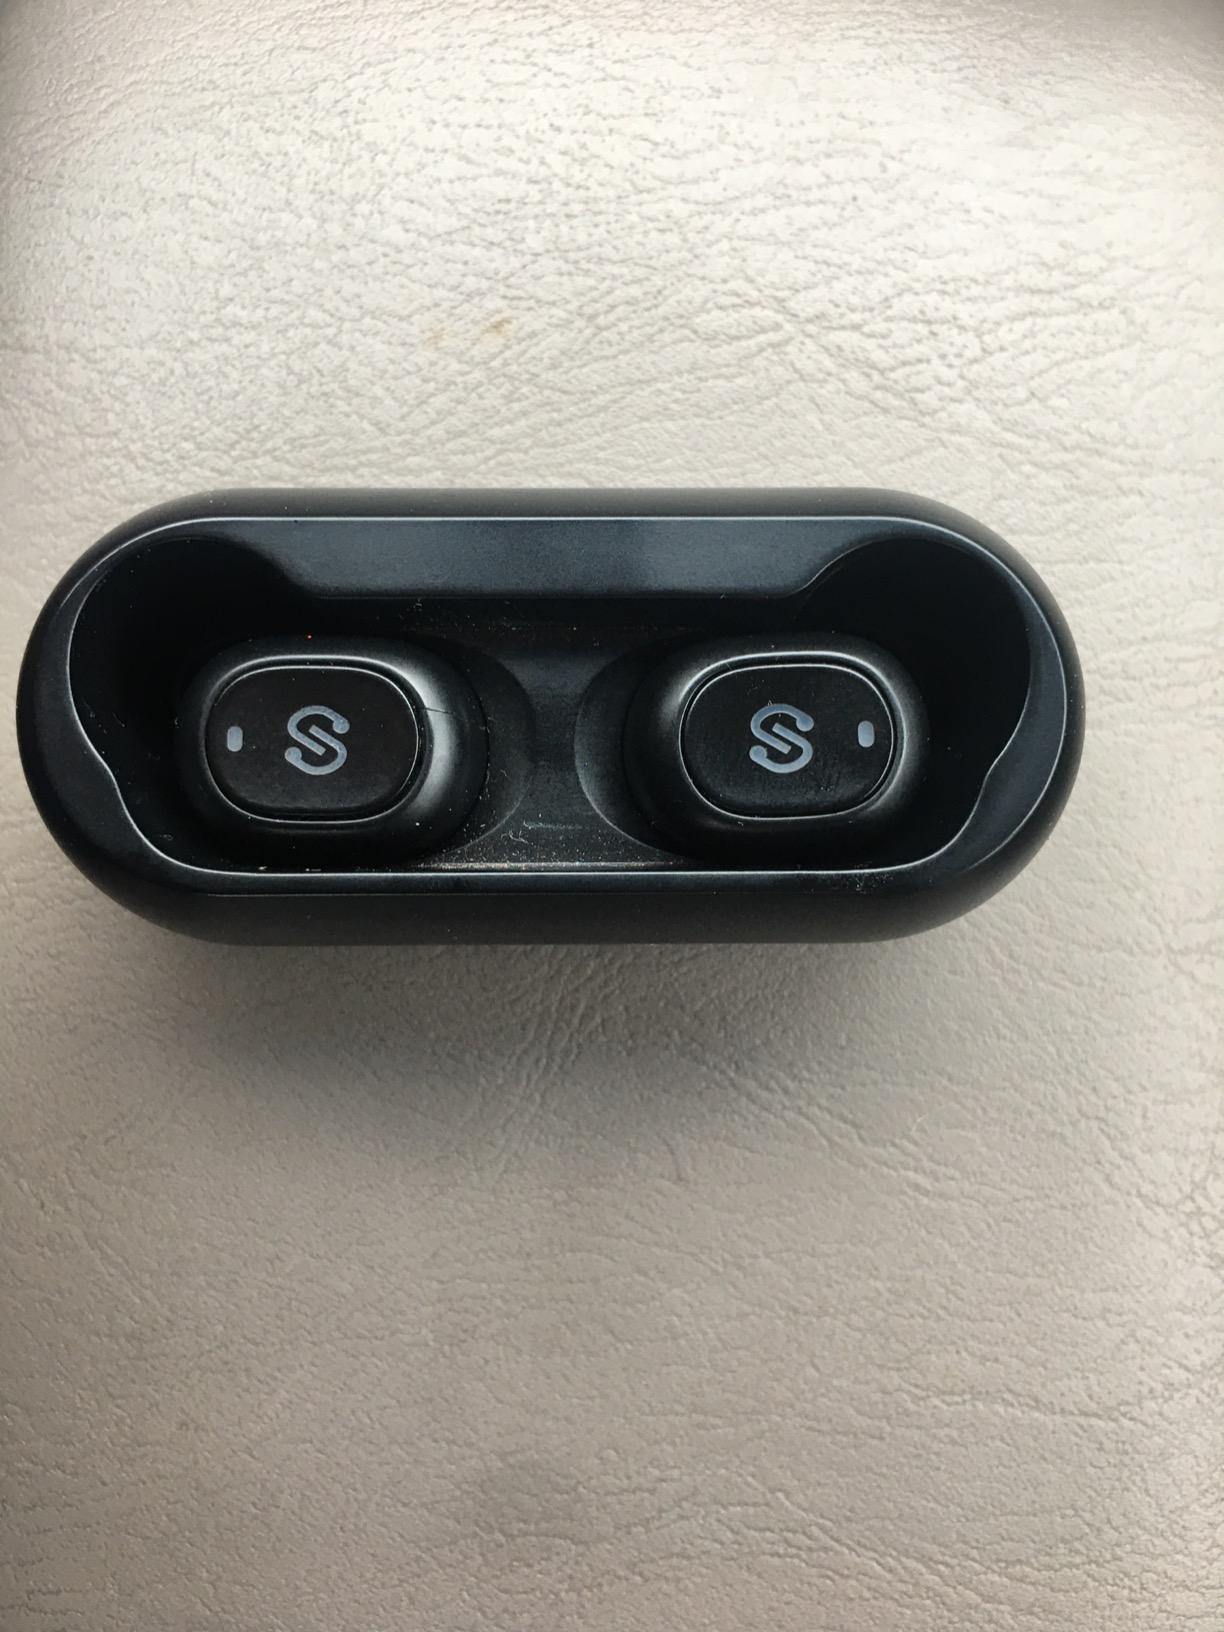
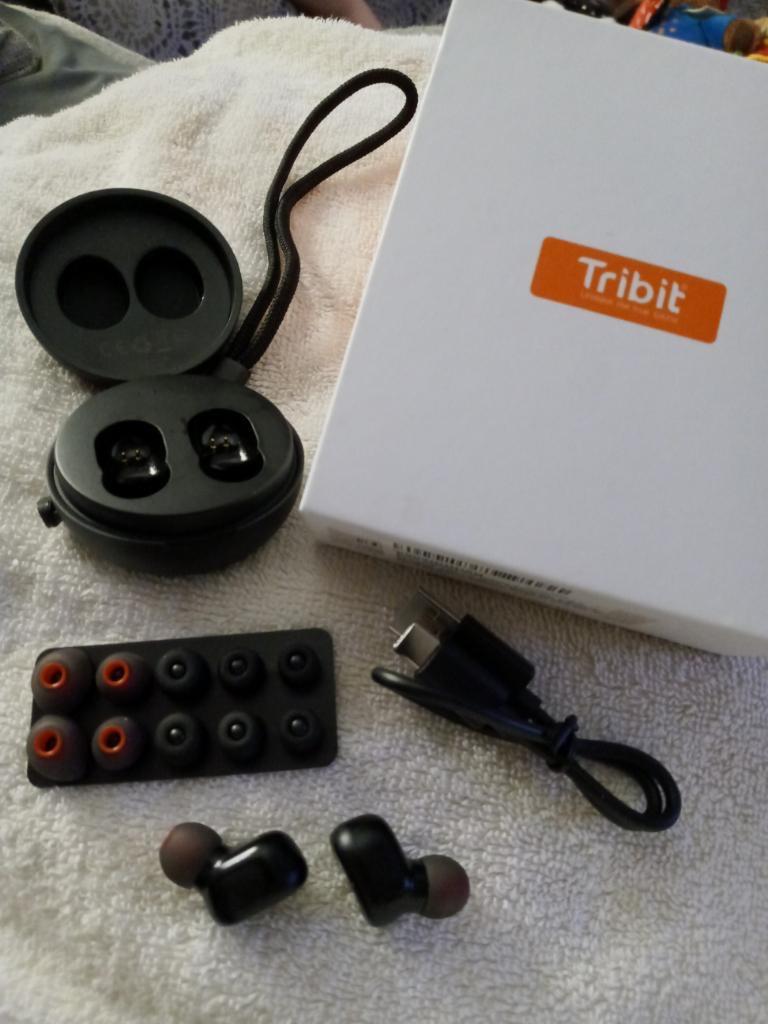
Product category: earbuds
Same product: no